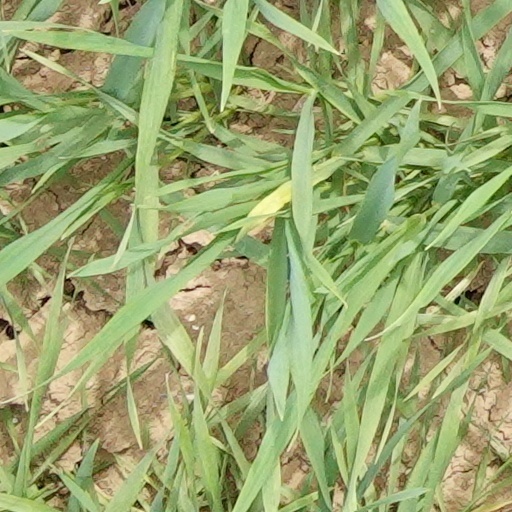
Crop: wheat